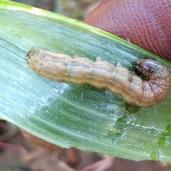
Crop: Onion
Condition: caterpillar-p